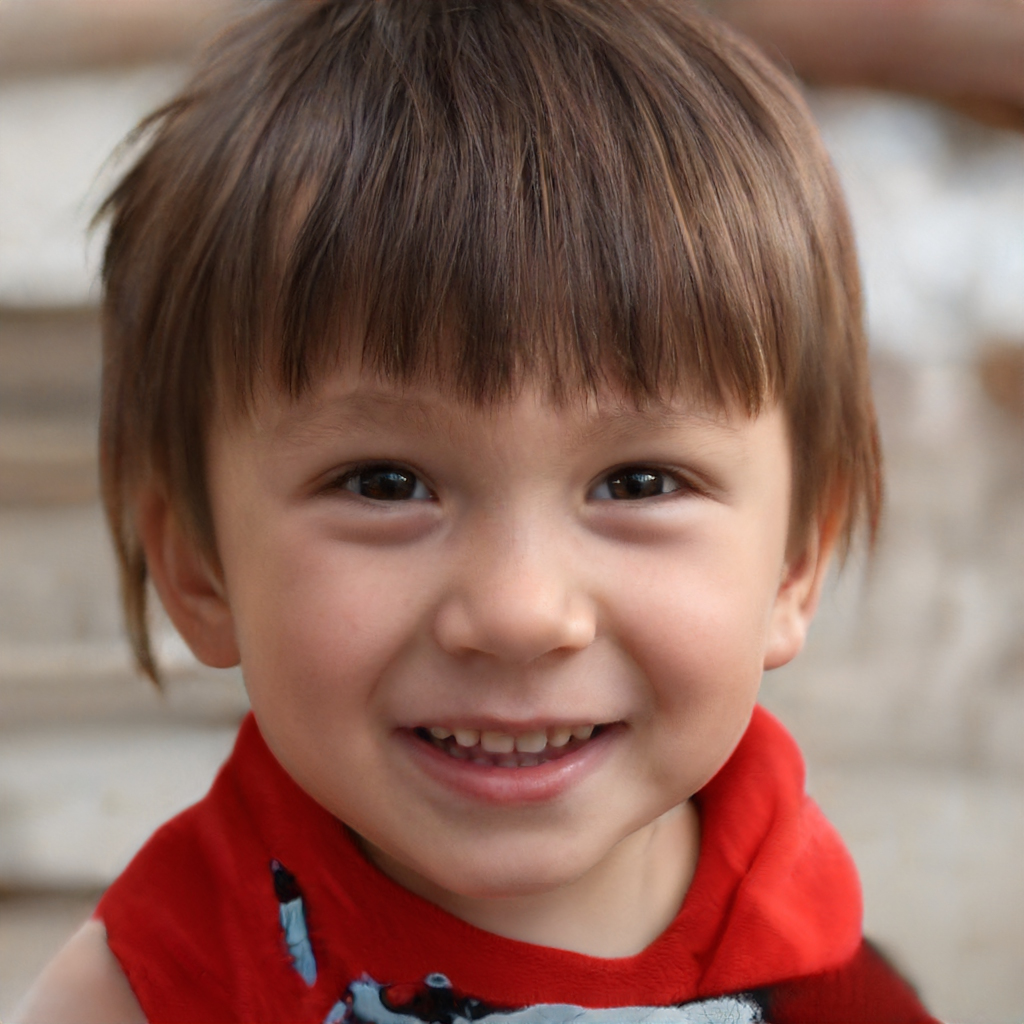
Gender: Female